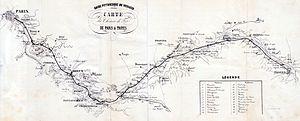
Carte du chemin de fer de Paris à Montereau et à Troyes.
La Compagnie du chemin de fer de Montereau à Troyes est l’exemple, à l’instar d’autres compagnies similaires telle que, par exemple, celle du chemin de fer d’Amiens à Boulogne, d’une tentative pour la création d'une ligne visant à compléter le réseau national. Encouragées par l'administration, ces lignes complémentaires devaient offrir de nouveaux débouchés susceptibles de les développer pour devenir des lignes d’une certaine importance, alimentant le réseau national.